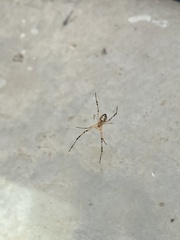
Species: Lactrodectus_hesperus